Yevgeni Lazarev

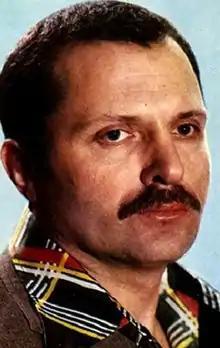

Yevgeni Nikolayevich Lazarev (31 March 1937 – 18 November 2016), also known as Eugene Lazarev, was a Russian actor and director.